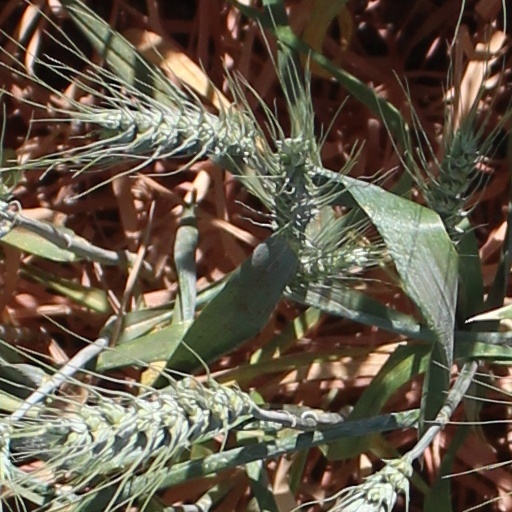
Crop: wheat